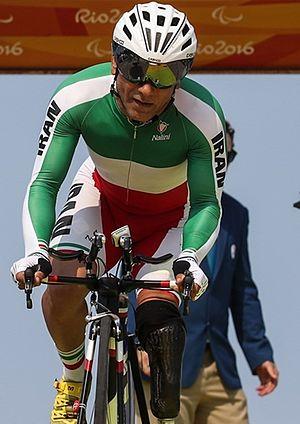
Bahman Golbarnejhad, né le 12 juin 1968 à Chiraz en Iran et mort le 17 septembre 2016 à Rio de Janeiro au Brésil, est un cycliste iranien paralympique concourant en classe C4 en compétition et un ancien athlète de force athlétique. Il est mort durant les Jeux paralympiques d'été de 2016.